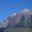
Label: mountain